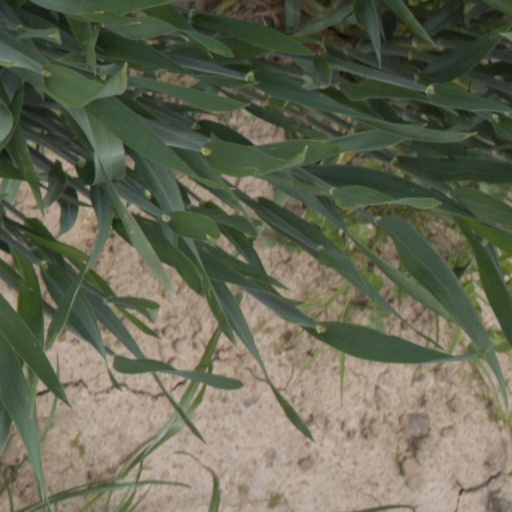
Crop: wheat